Mbark Boussoufa

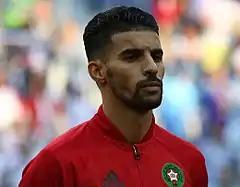
Boussoufa with Morocco in 2018

Moubarak "Mbark" Boussoufa (born 15 August 1984) is a former professional footballer who played as an attacking midfielder or winger. He won the Belgian Golden Shoe in 2006, 2009, and 2010. Born in the Netherlands, he played for the Morocco national team from 2006 to 2019 making 70 appearances and scoring eight goals.